Como, Queensland

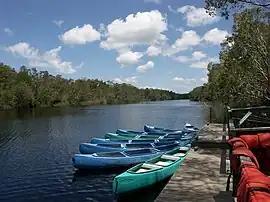
Kayaks on the Noosa River at Harry's Hut, 2011

Como is a rural locality in the Shire of Noosa, Queensland, Australia. In the , Como had a population of 54 people.